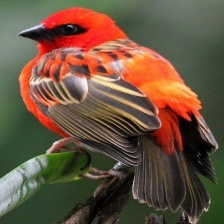
Species: RED FODY
Scientific name: FOUDIA MADAGASCARIENSIS